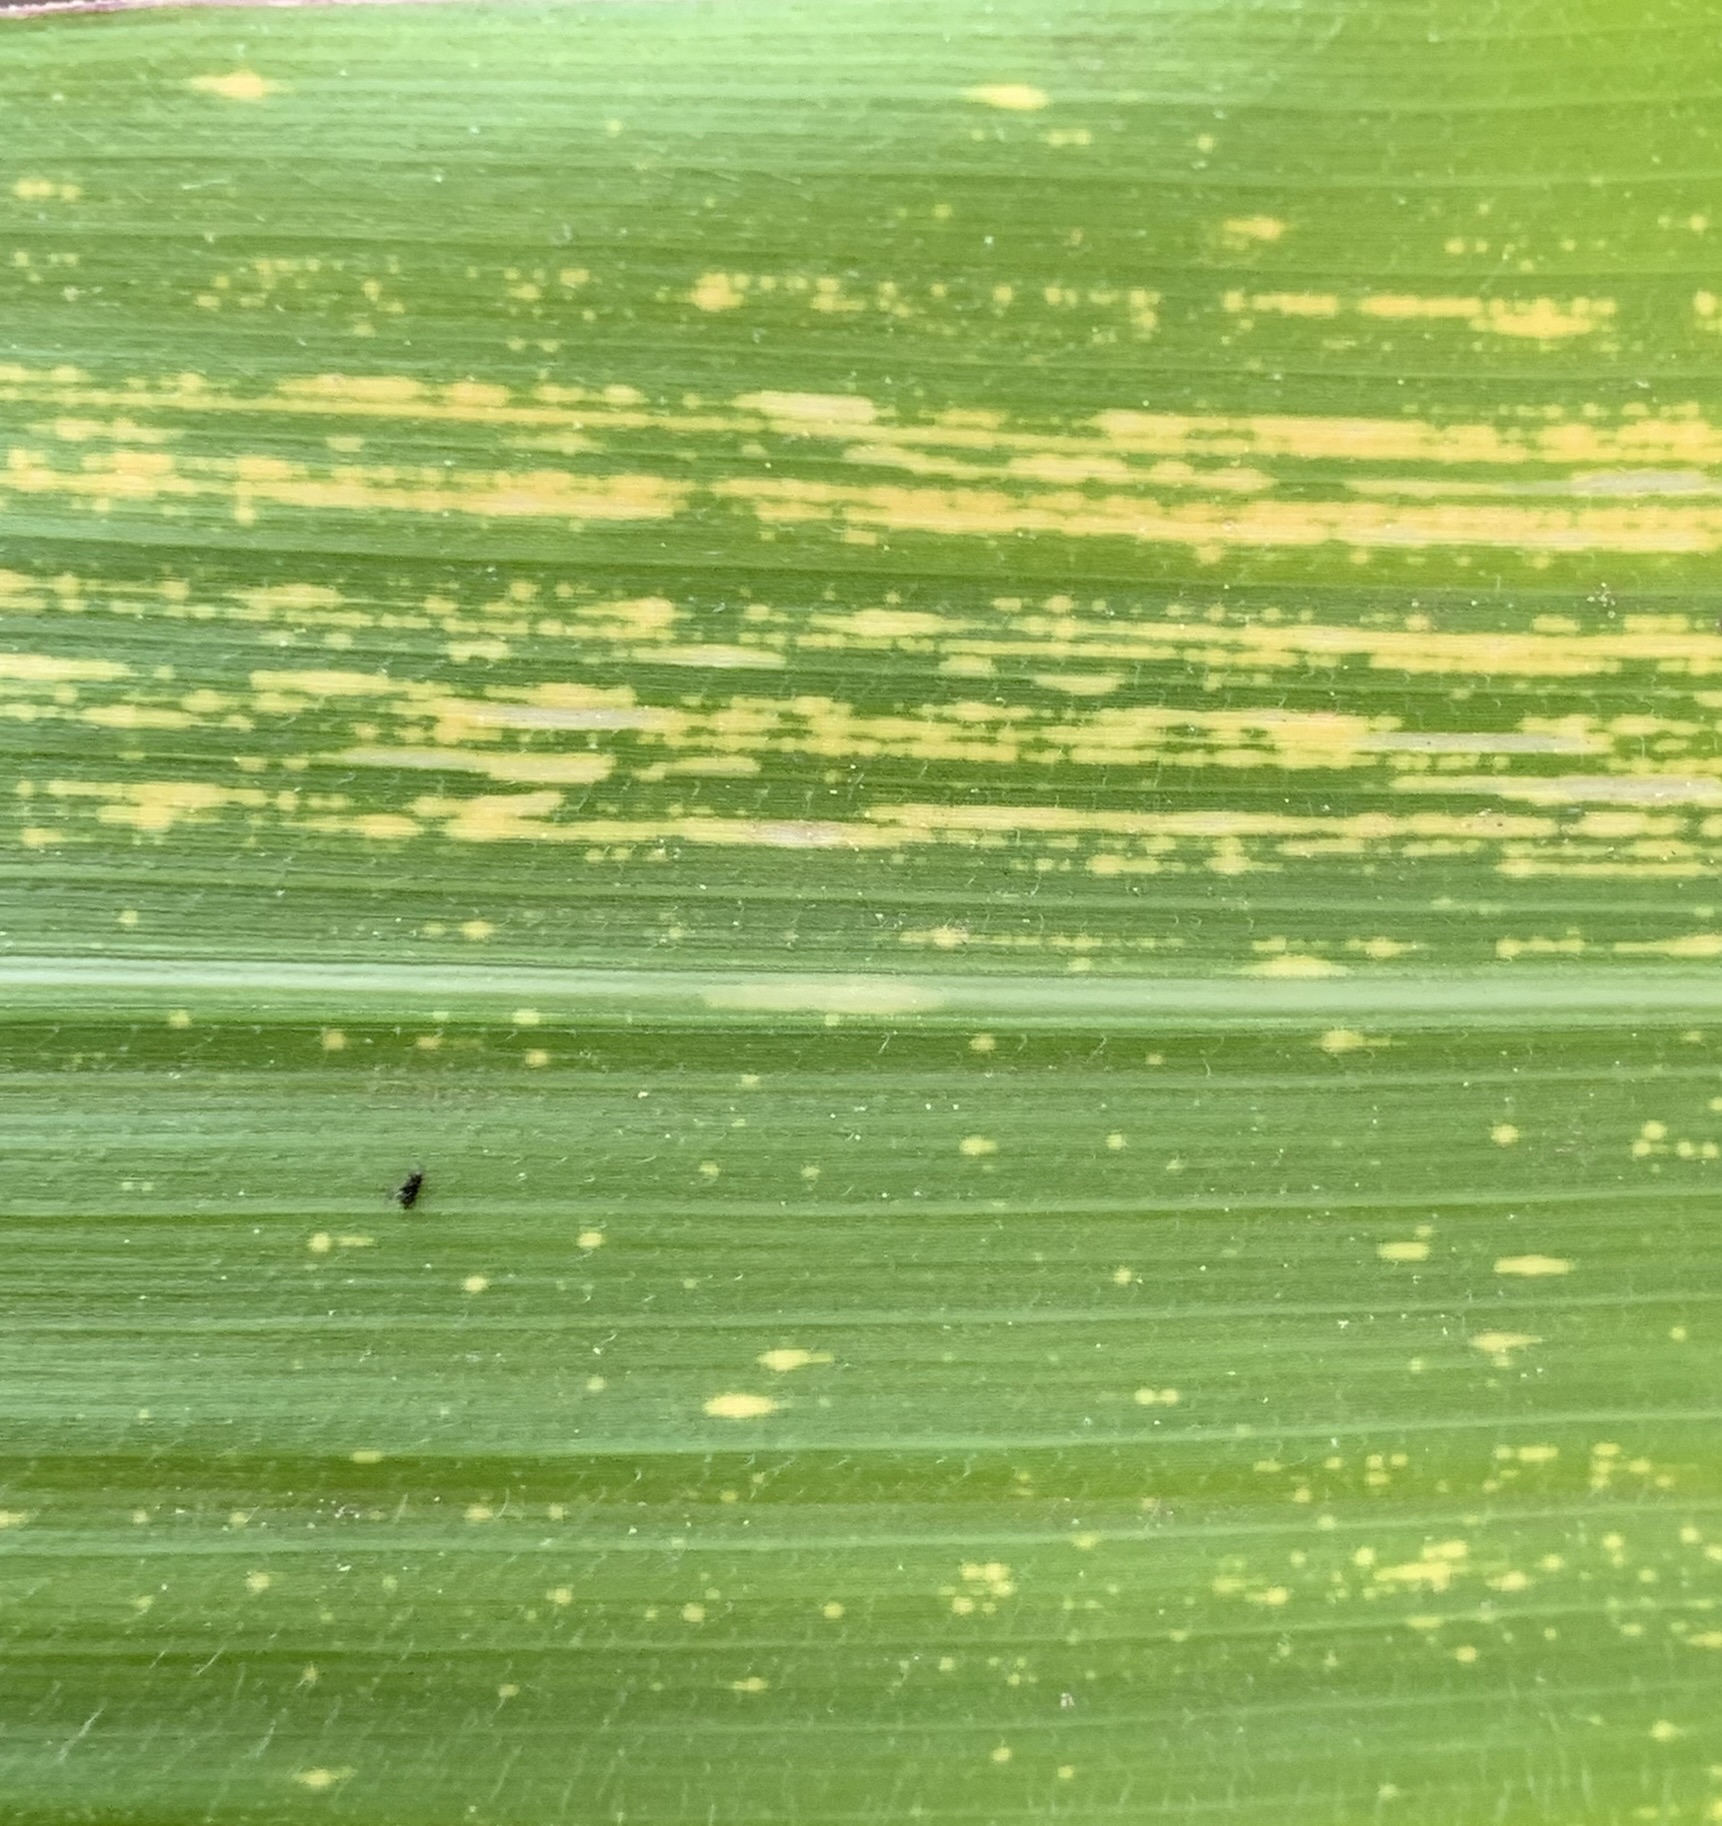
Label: MSV